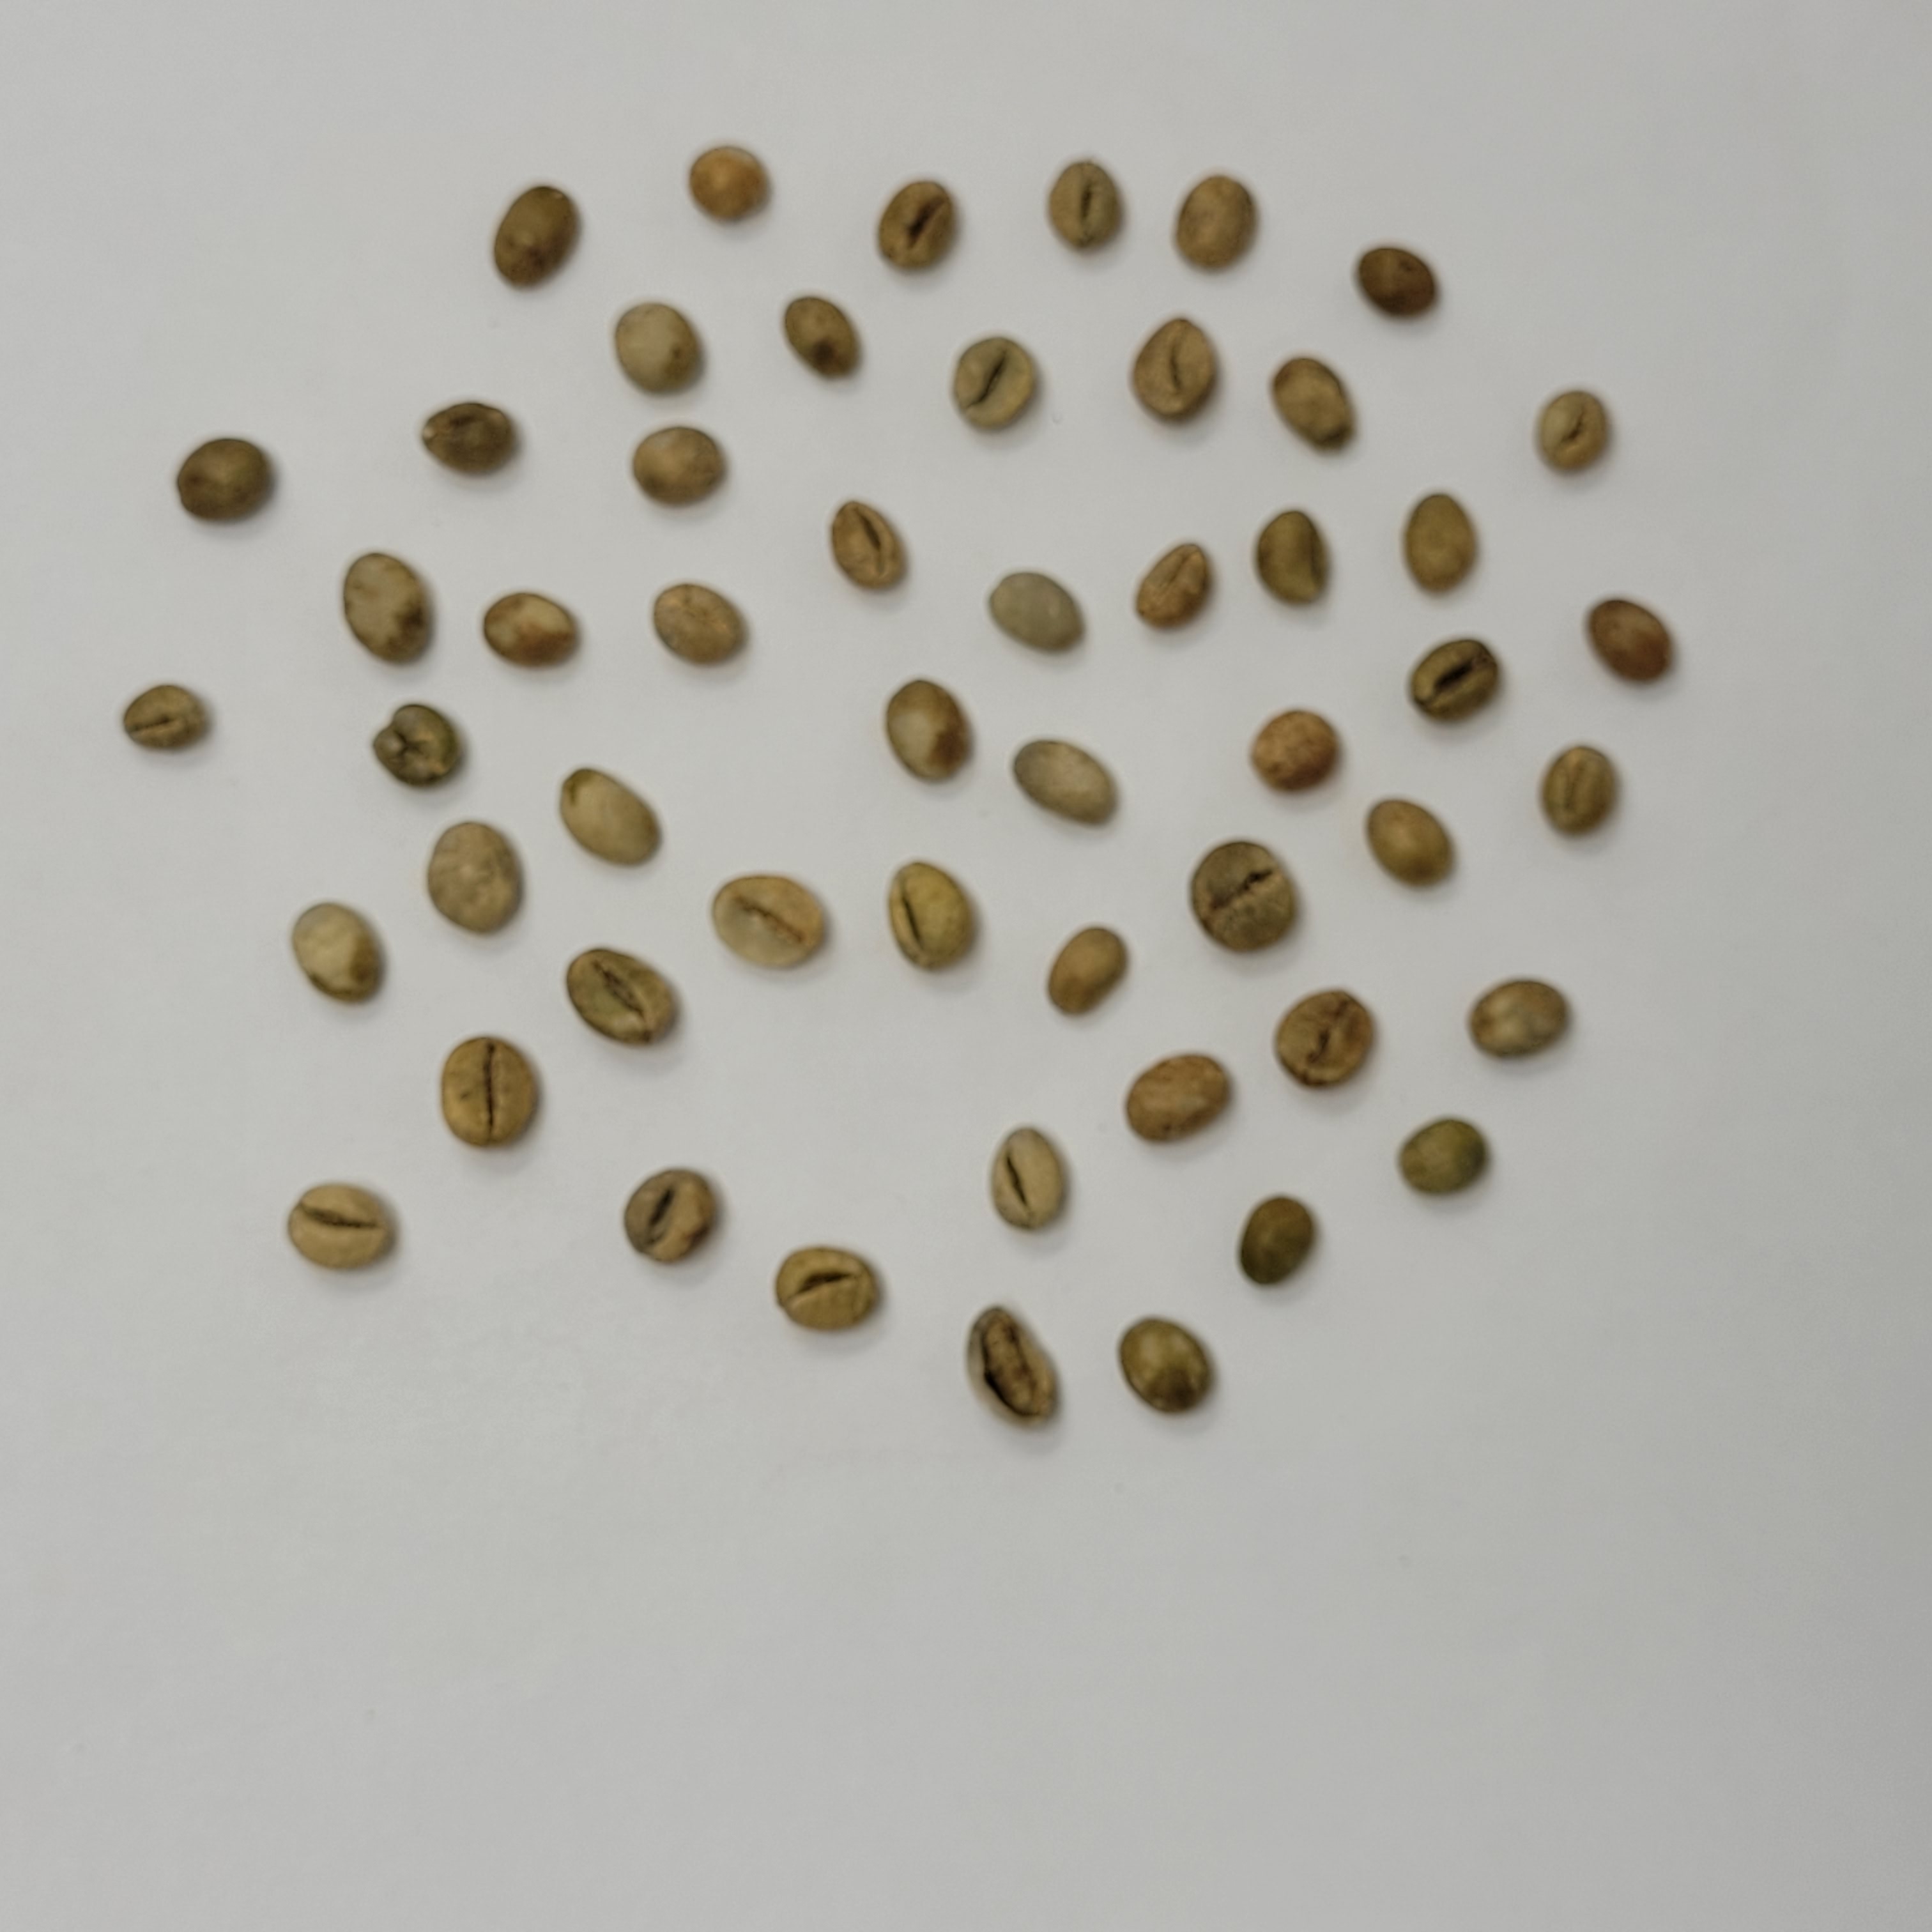
Coffee bean quality grade: PB-I